20th CBRNE Command

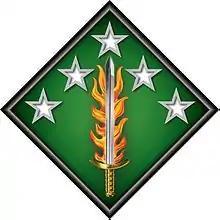
20th CBRNE shoulder sleeve insignia

The 20th CBRNE Command is the United States Army headquarters for defense against Chemical, Biological, Radiological, Nuclear, and high-yield Explosives (CBRNE), headquartered on the site of the defunct Edgewood Arsenal chemical weapons production facility at Aberdeen Proving Ground in northern Maryland.